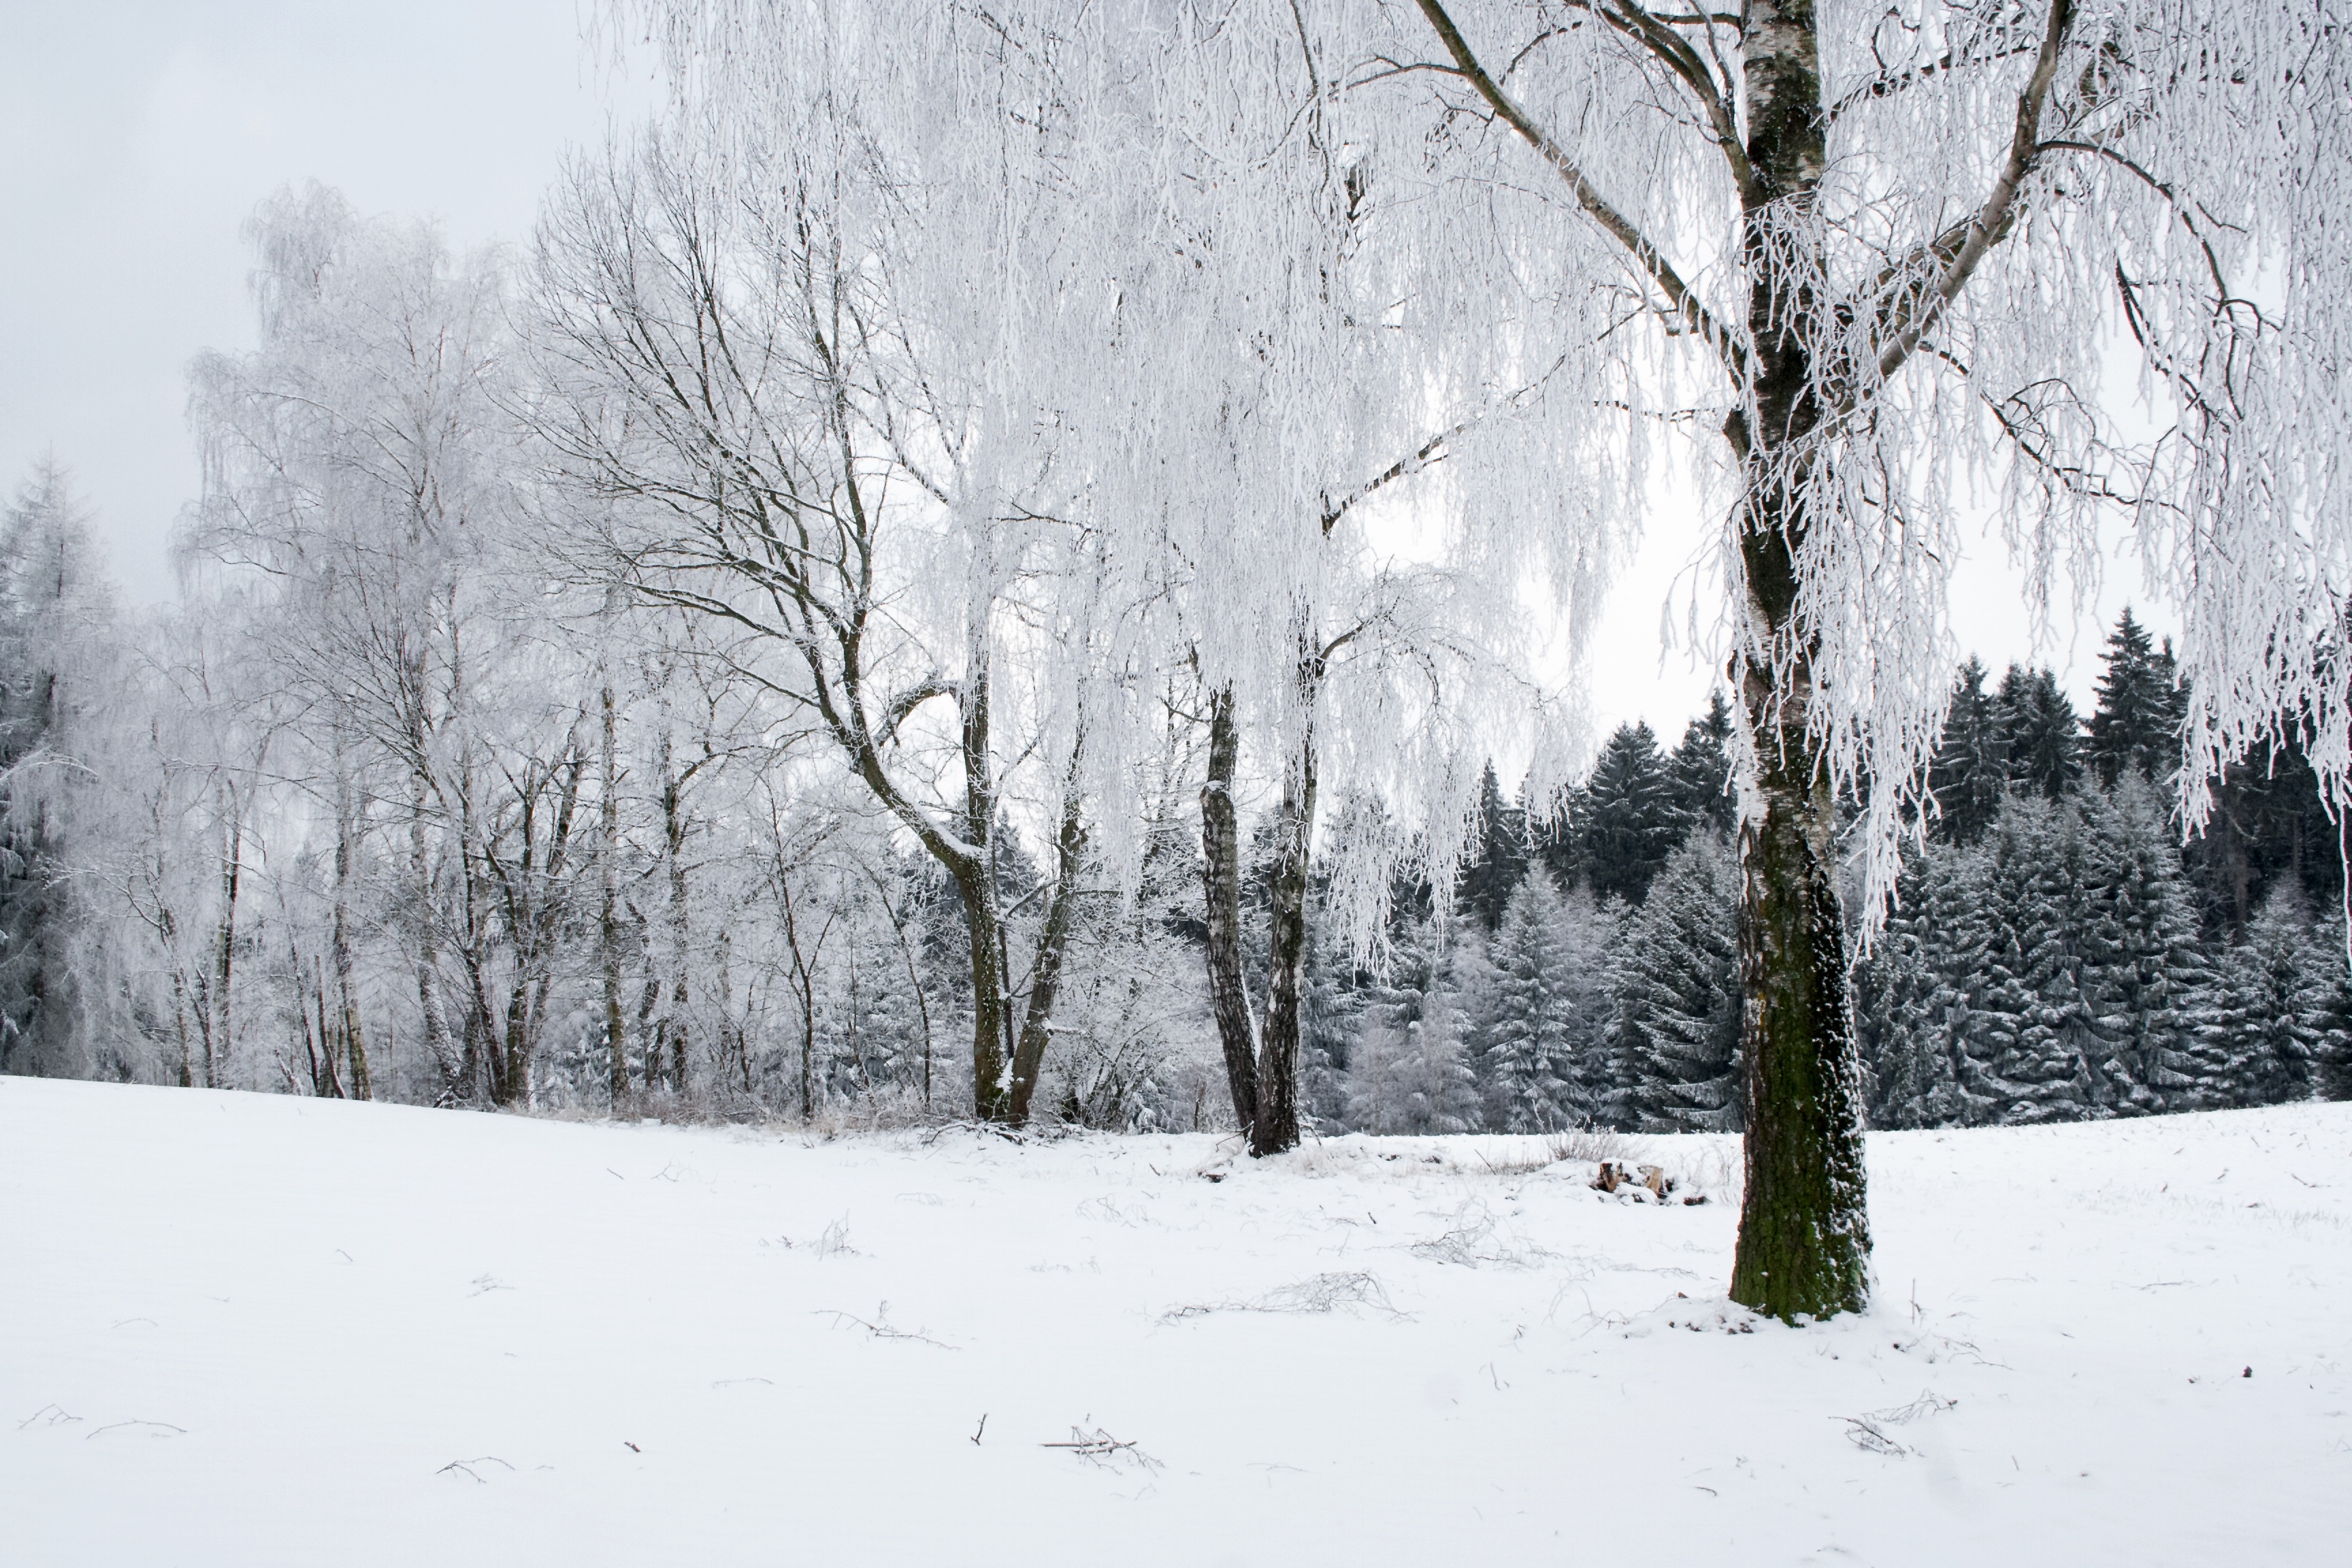
landscape, tree, nature, forest, branch, snow, winter, group, plant, white, frost, ripe, weather, brown, season, beautiful, blizzard, habitat, freezing, natural environment, atmospheric phenomenon, woody plant, winter storm